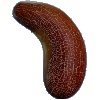
Label: Cucumber Ripe 1